Princess Frederica Amalia of Denmark

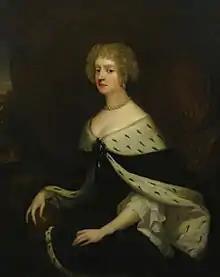

Princess Frederica Amalia of Denmark and Norway (11 April 1649 – 30 October 1704) was the second daughter of King Frederick III of Denmark and Sophie Amalie of Brunswick-Lüneburg, and Duchess of Holstein-Gottorp from 1667 to 1695 as the consort of Duke Christian Albert.